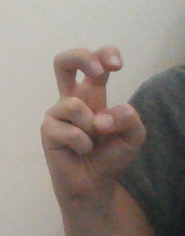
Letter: toot